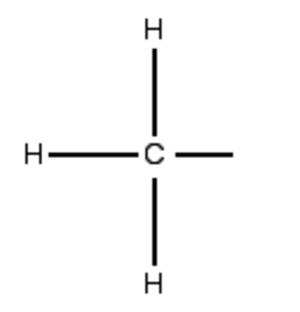
Les méthyltransférases sont un groupe d'enzymes de la famille des transférases qui, comme leur nom l'indique, transfèrent un groupe méthyle d'un donneur à un accepteur. Les méthyltransférases forment la sous-classe EC 2.1.1 dans la nomenclature EC.